Natsu no Kumo

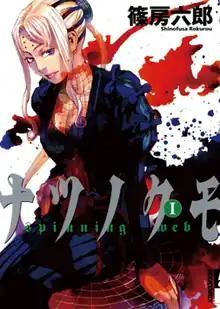
Cover of the first volume

is a Japanese manga series written and illustrated by Rokuro Shinofusa. It was serialized in Shogakukan's "Monthly Ikki" from September 2003 to March 2007, with its chapters collected in eight "tankōbon" volumes.